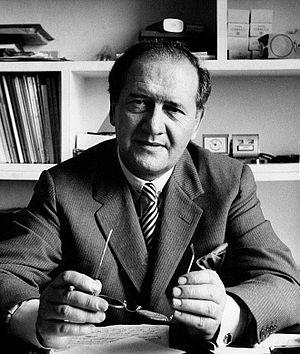
Mario Tobino était un poète, écrivain et psychiatre italien contemporain.